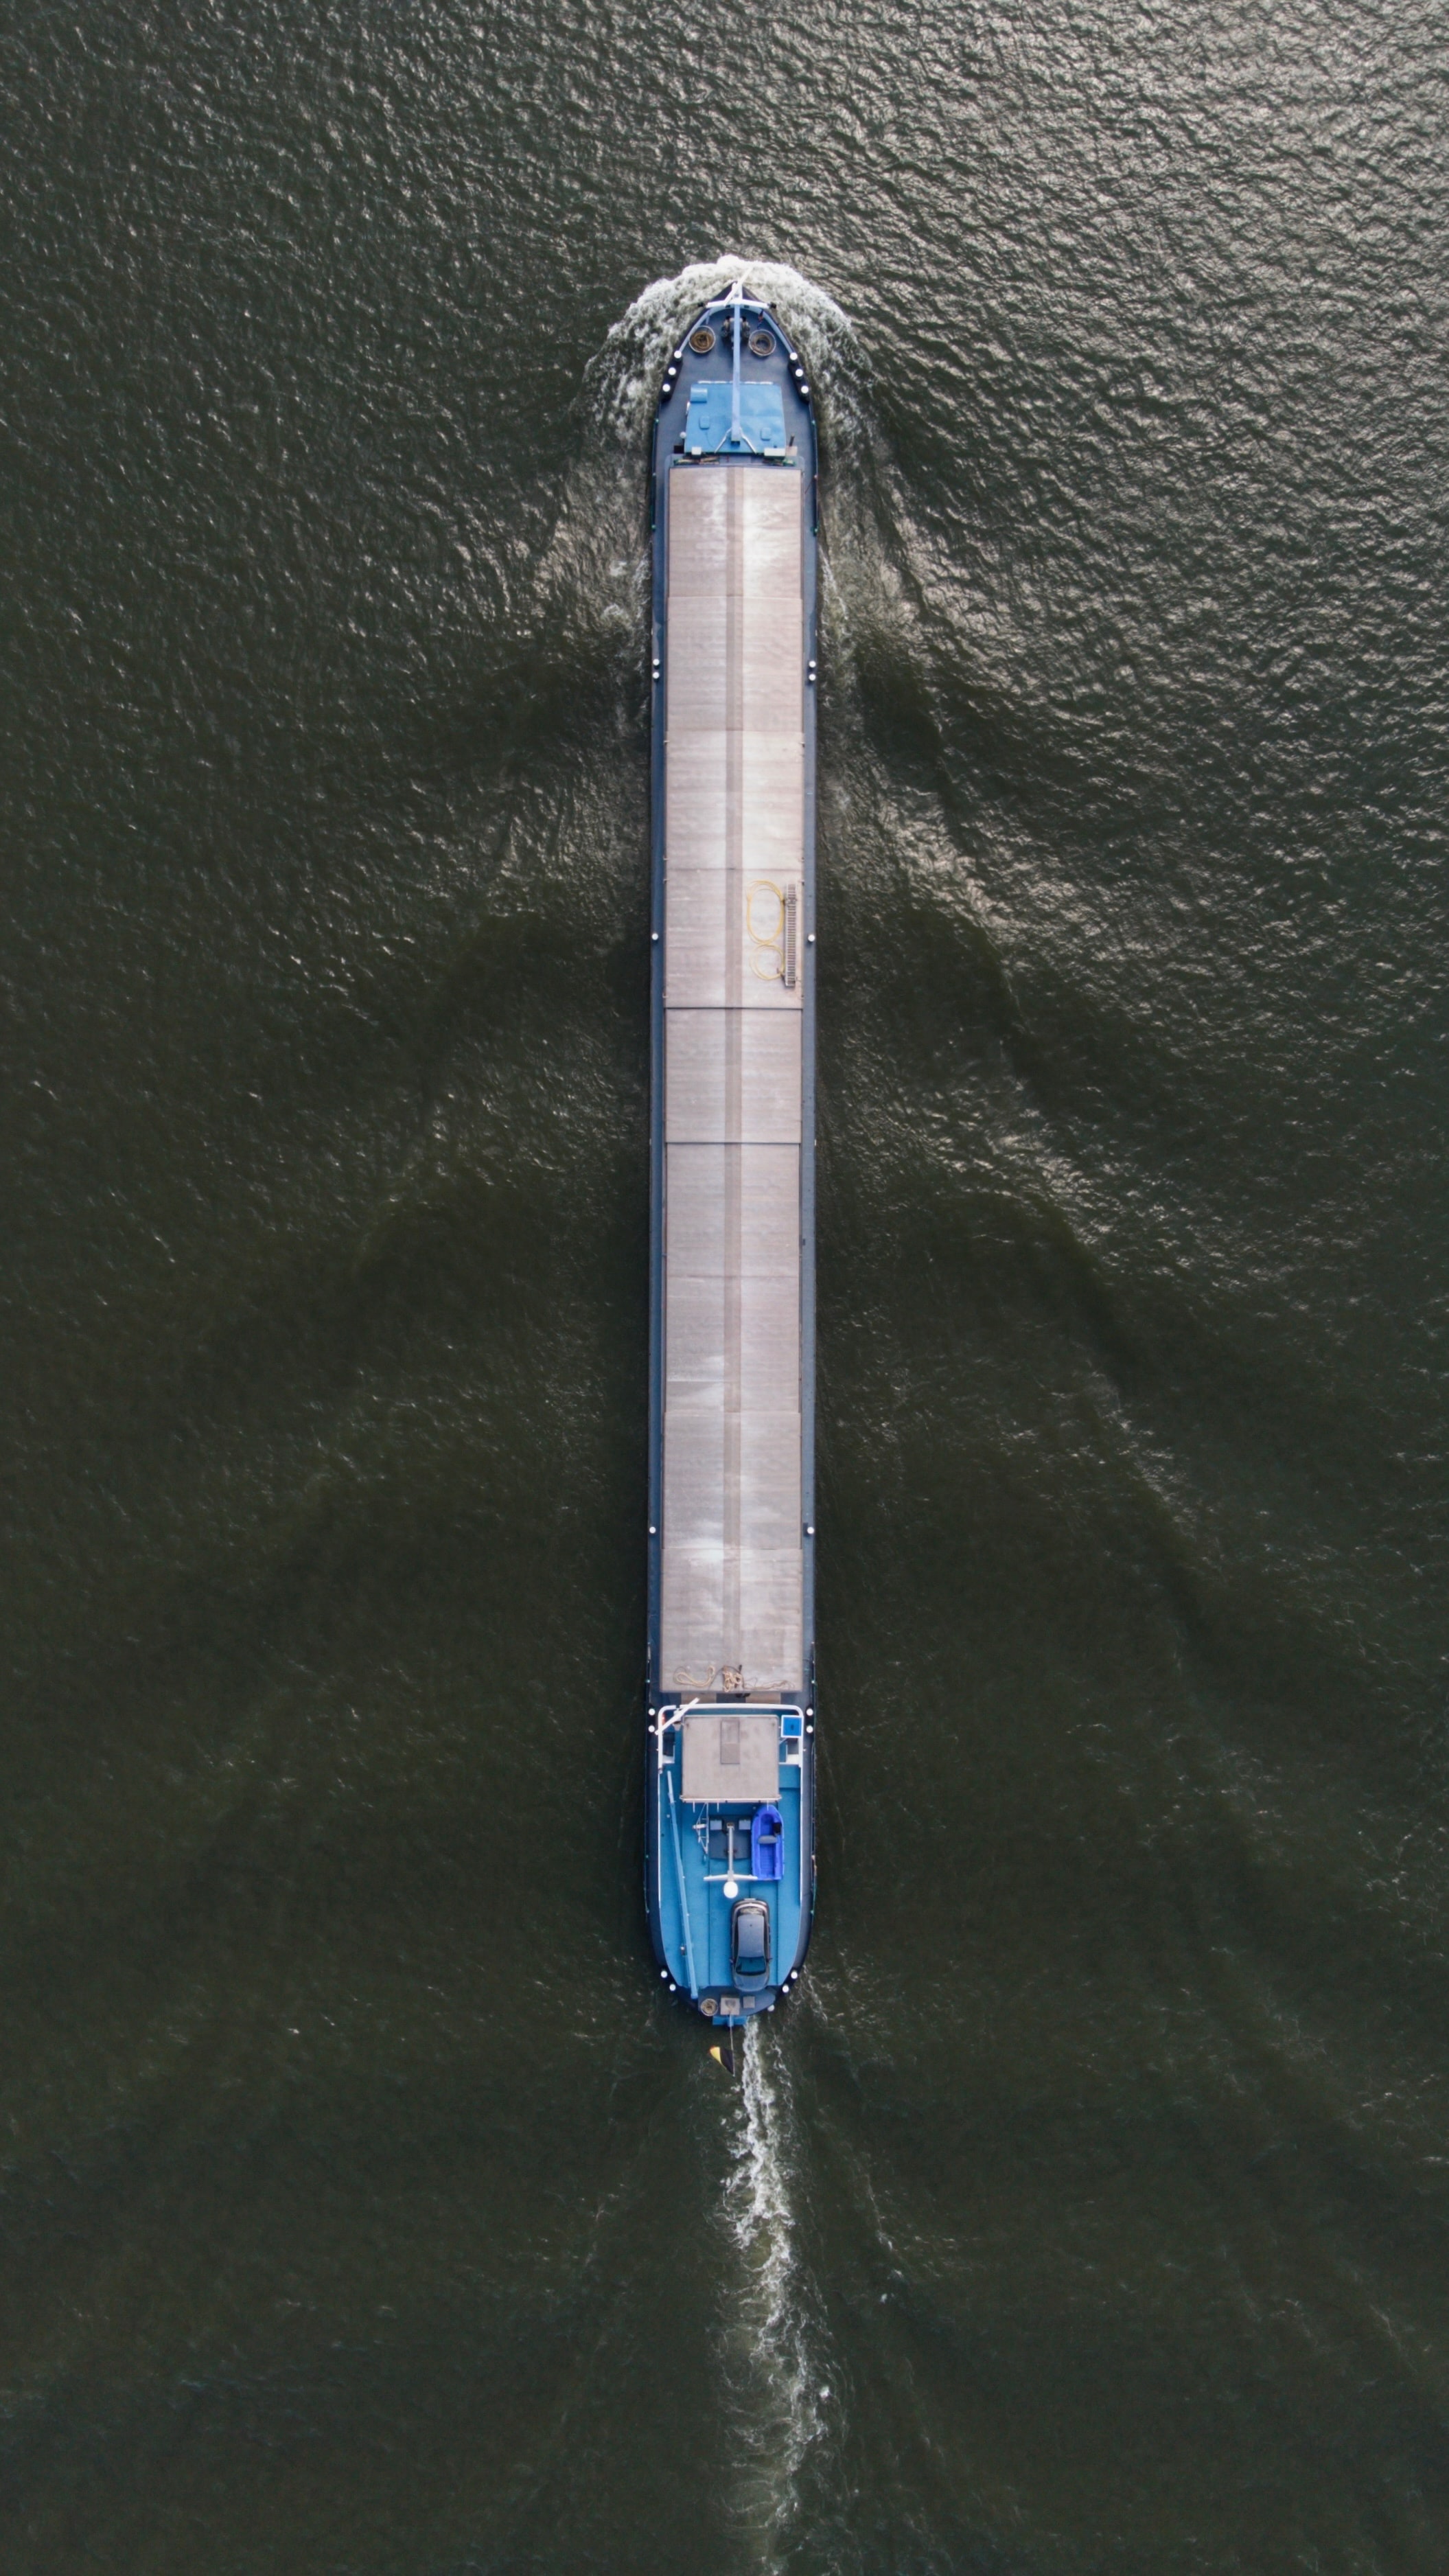
natural, water, boat, watercraft, liquid, electric blue, metal